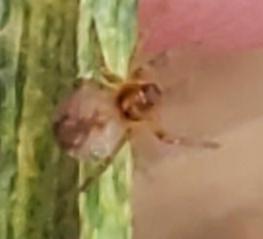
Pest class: predators